Bonanno crime family

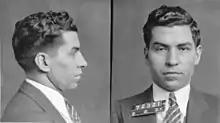
Lucky Luciano seized control of the Commission after murdering Salvatore Maranzano

After Masseria's death, Maranzano outlined a peace plan to all the Sicilian and Italian Mafia leaders in the United States. There would be 24 organizations (to be known as "families") throughout the United States, each of which would choose its own "boss". In New York City, Maranzano established five Cosa Nostra families: the Luciano family under Lucky Luciano, the Mangano family under Vincent Mangano, the Gagliano family under Tommy Gagliano, the Profaci family under Joseph Profaci, and the Maranzano crime family under himself. Maranzano created an additional post for himself, that of "capo di tutti capi", or boss of bosses.